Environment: real
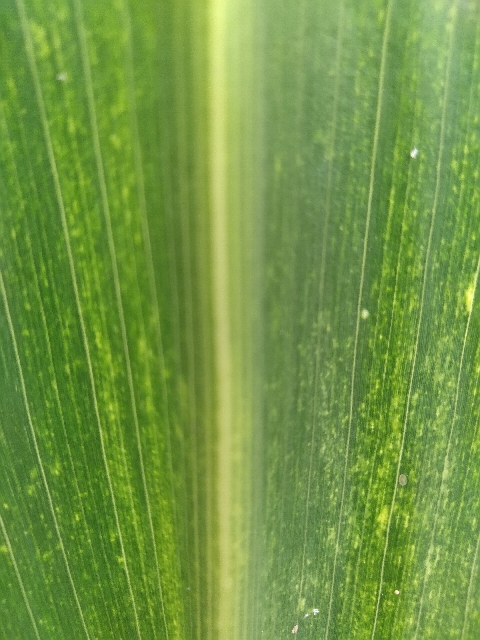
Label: lethal_necrosis